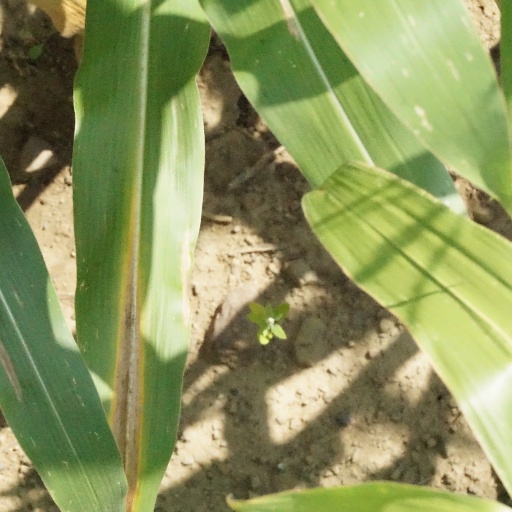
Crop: maize; corn